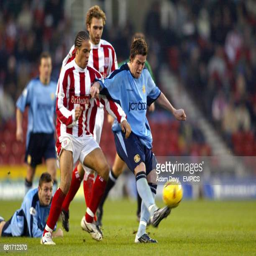
football player and battle for the ball